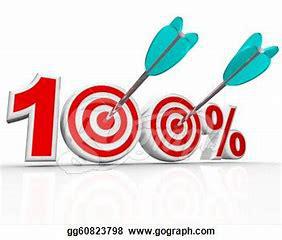
Brand: ON
Model: 100